Panathinaikos A.O.

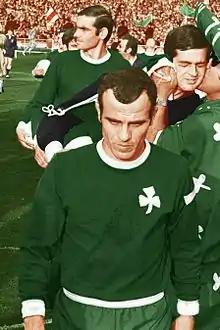
Mimis Domazos

In 1918, Michalis Papazoglou proposed the trifolium as emblem of Panathinaikos, symbol of harmony, unity, nature, and good luck. Georgios Chatzopoulos, member of the club (later President) and director of the National Gallery, took over to design the emblem for the club. Up to the end of the 1970s, a trifolium (green or white) was sewed on the heart's side on the jersey of the club΄s teams.